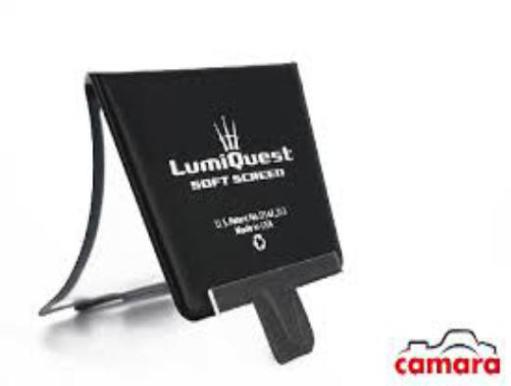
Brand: lumiquest
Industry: Necessities